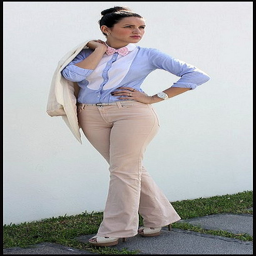
A very cute lady posing with a jacket on her shoulder.
A beautiful woman wearing tight clothing in front of a white wall.
a woman posing on a side walk holding a jacket
A woman wearing a tie posing on the sidewalk.
A woman standing on a piece of concrete with her jacket in her hand near her back